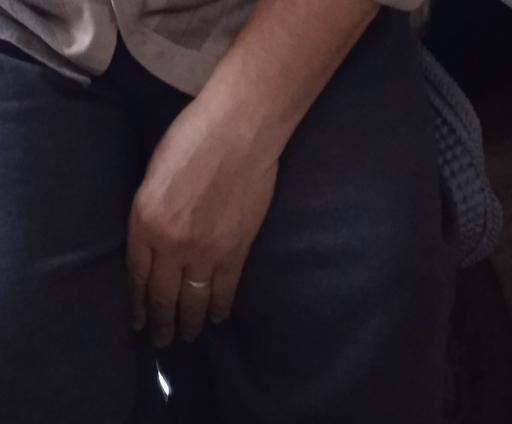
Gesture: no_gesture